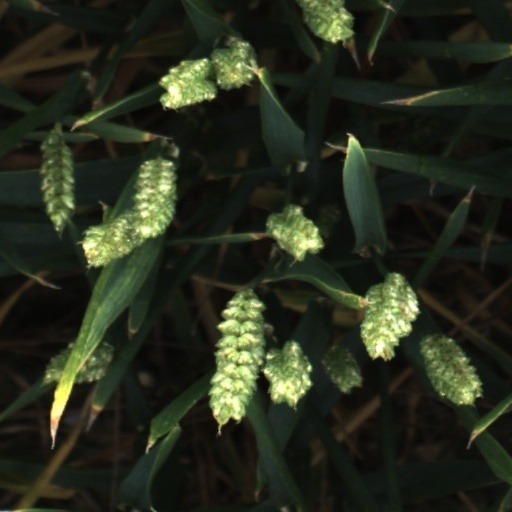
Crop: wheat